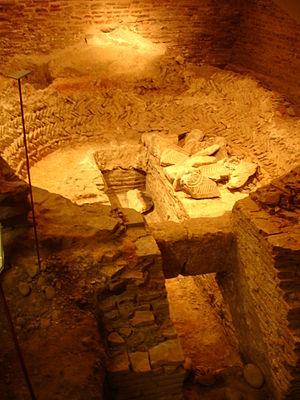
Toulouse (Haute-Garonne, France)
Toulouse est une ville d'Occitanie dans le Sud de la France située sur le fleuve Garonne. Le territoire de la ville a été occupé dès le Néolithique, puis au cours de la Protohistoire avant que la ville proprement dite ne soit fondée par les Romains. Elle est ensuite, au fil des siècles occupée par les Wisigoths, puis les Mérovingiens. Sous l'administration carolingienne, Toulouse est placée, dès la fin du VIIIᵉ siècle, sous le contrôle d'un comte. Elle est ensuite rattachée au royaume de France à la fin du XIIIᵉ siècle, conséquence indirecte de la croisade contre les Albigeois et de la signature du traité de Meaux-Paris.